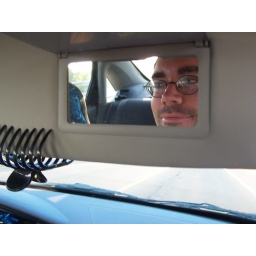
Mark in the car mirror